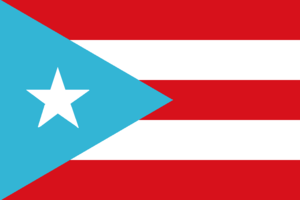
La Restauration bourbonienne en Espagne désigne la période historique qui suit le pronunciamiento du général Arsenio Martínez Campos de 1874, qui marque la fin de la Première République espagnole et rétablit la dynastie bourbonne en la personne d'Alphonse XII, fils d'Isabelle II. Elle prend fin avec la proclamation de la Seconde République le 14 avril 1931.